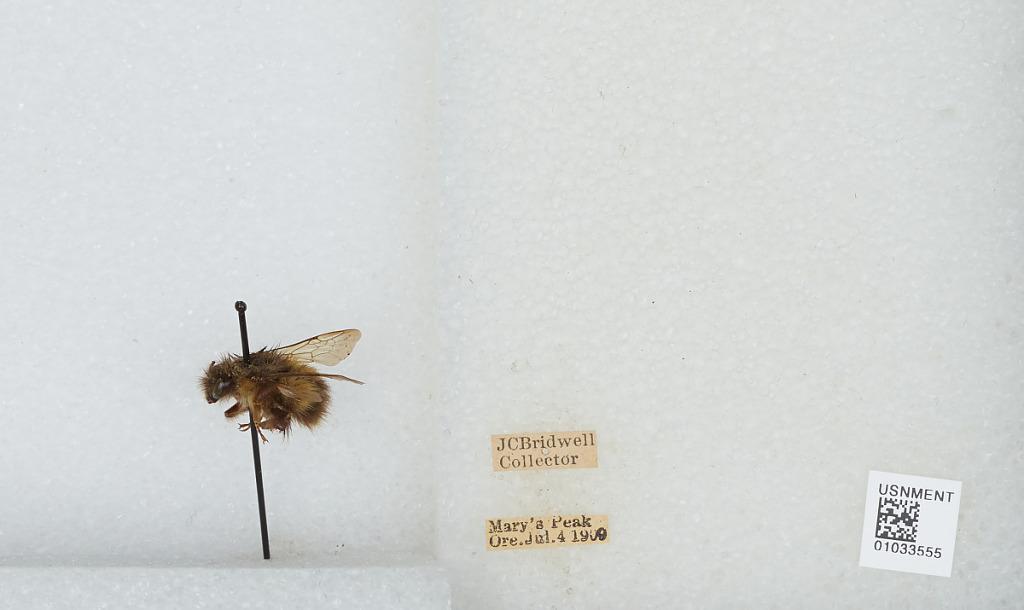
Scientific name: Bombus (Pyrobombus) sitkensis Nylander
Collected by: J. Bridwell
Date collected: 1909-7-4
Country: United States
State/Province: Oregon
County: Benton
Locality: Mary's Peak
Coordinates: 44.5044, -123.552